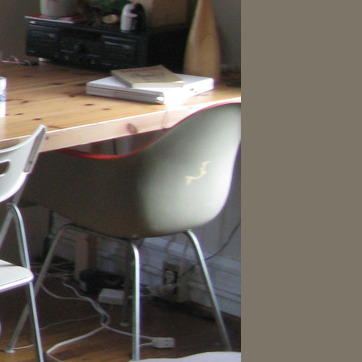
Material: plastic